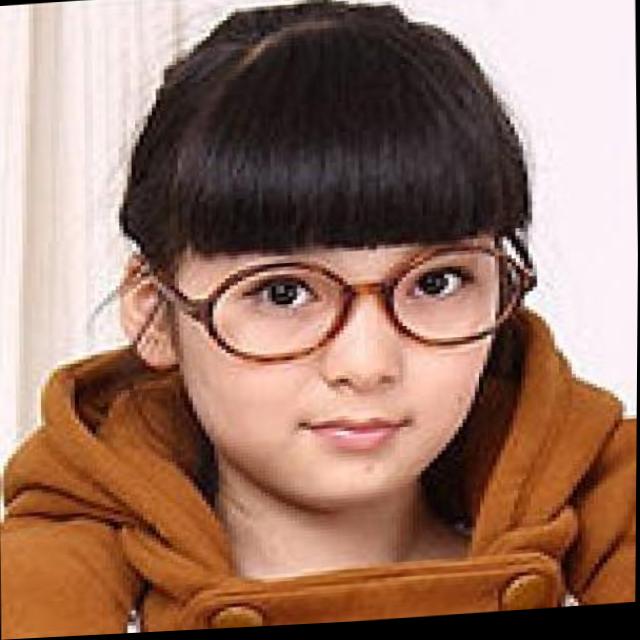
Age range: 0-12